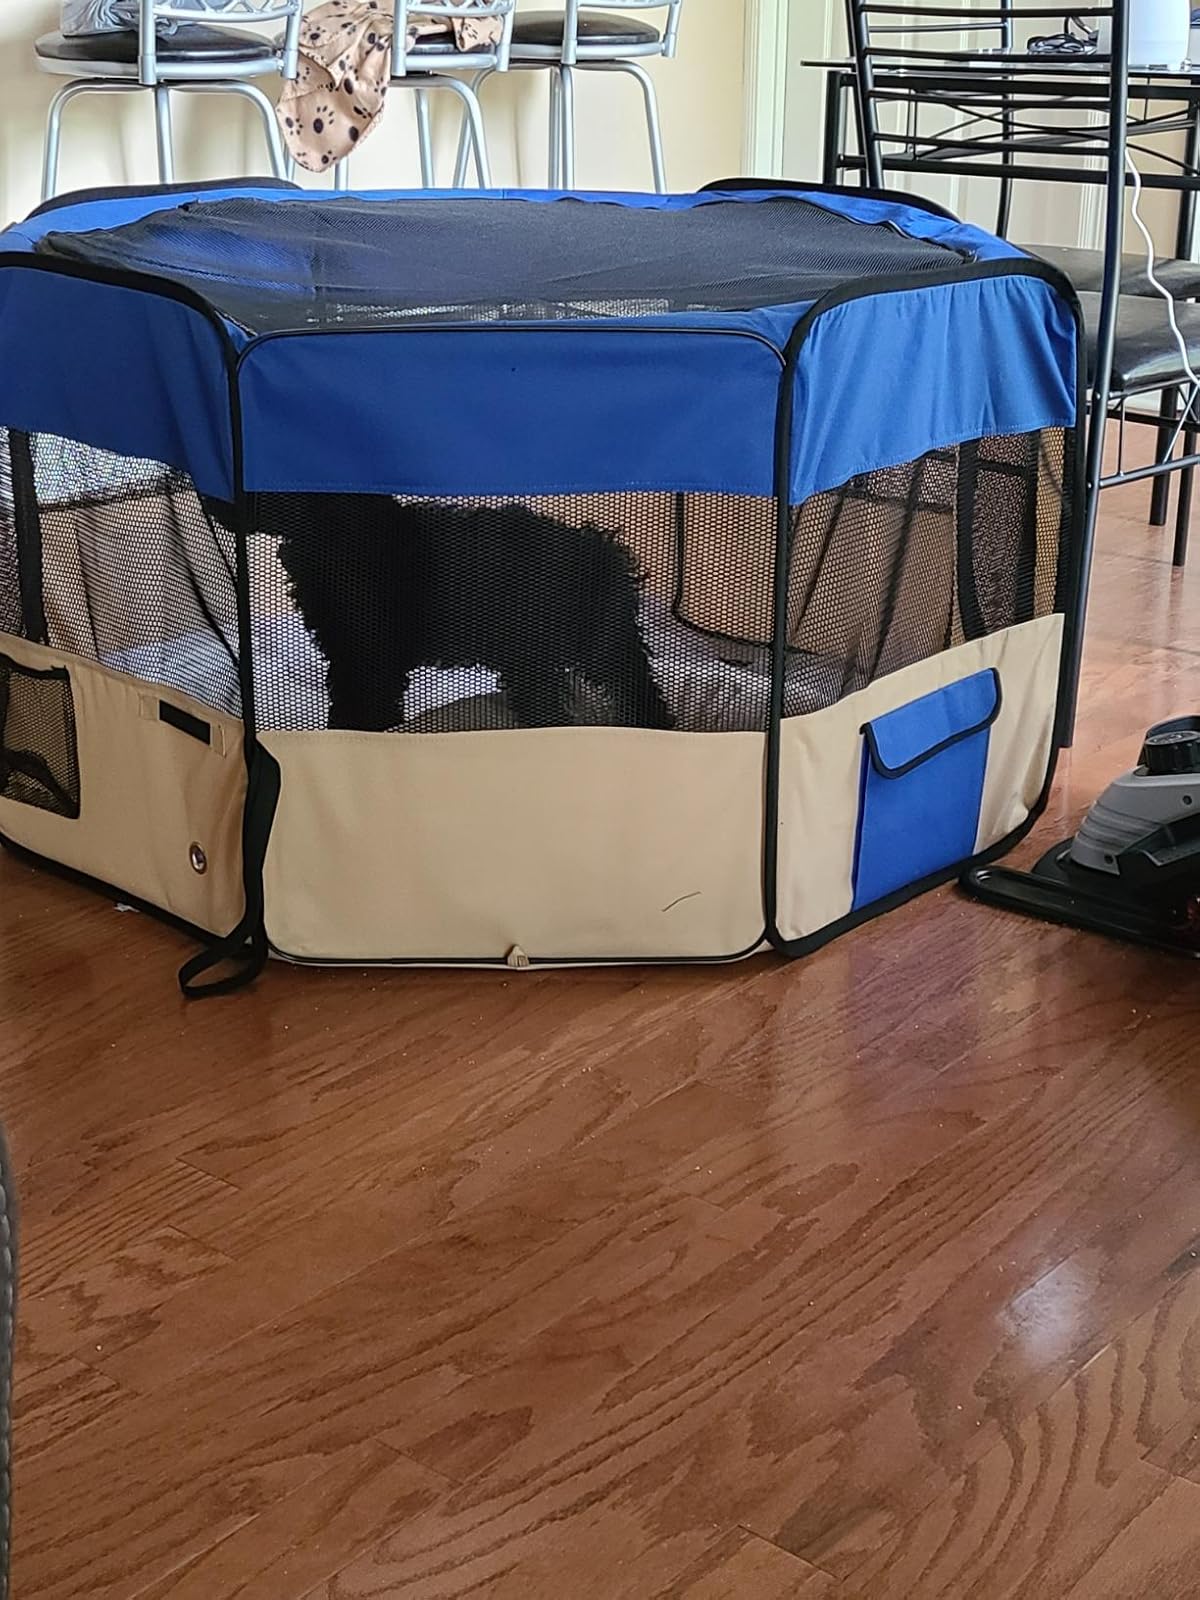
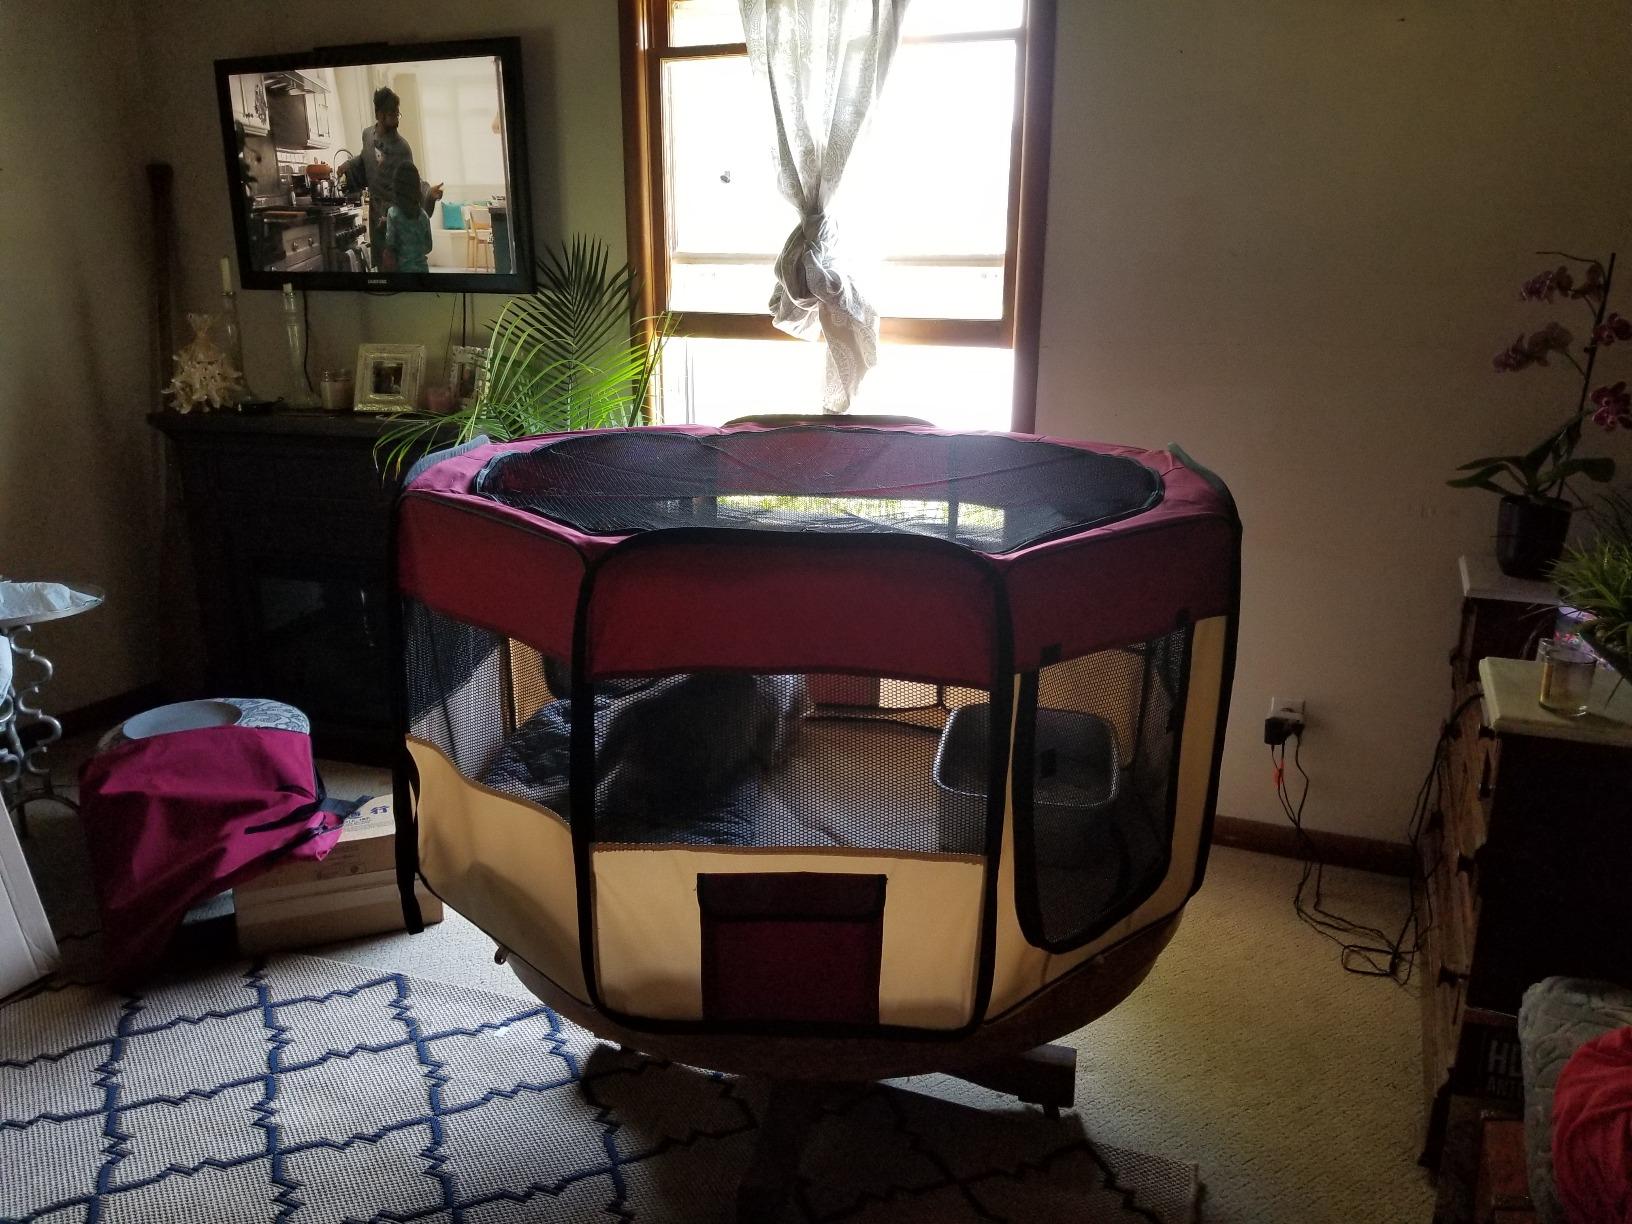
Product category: items_kennel
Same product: no